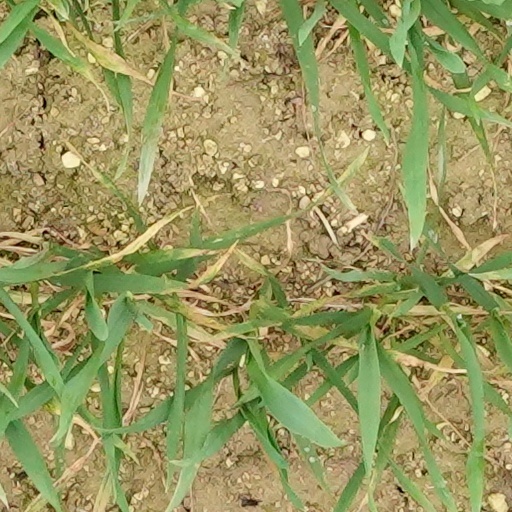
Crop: wheat